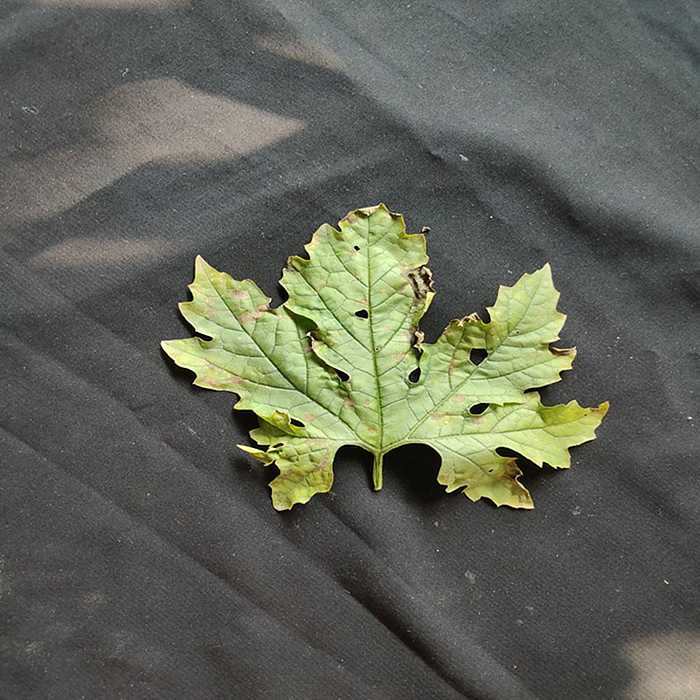
Plant: Bitter Gourd
Label: Downey mildew